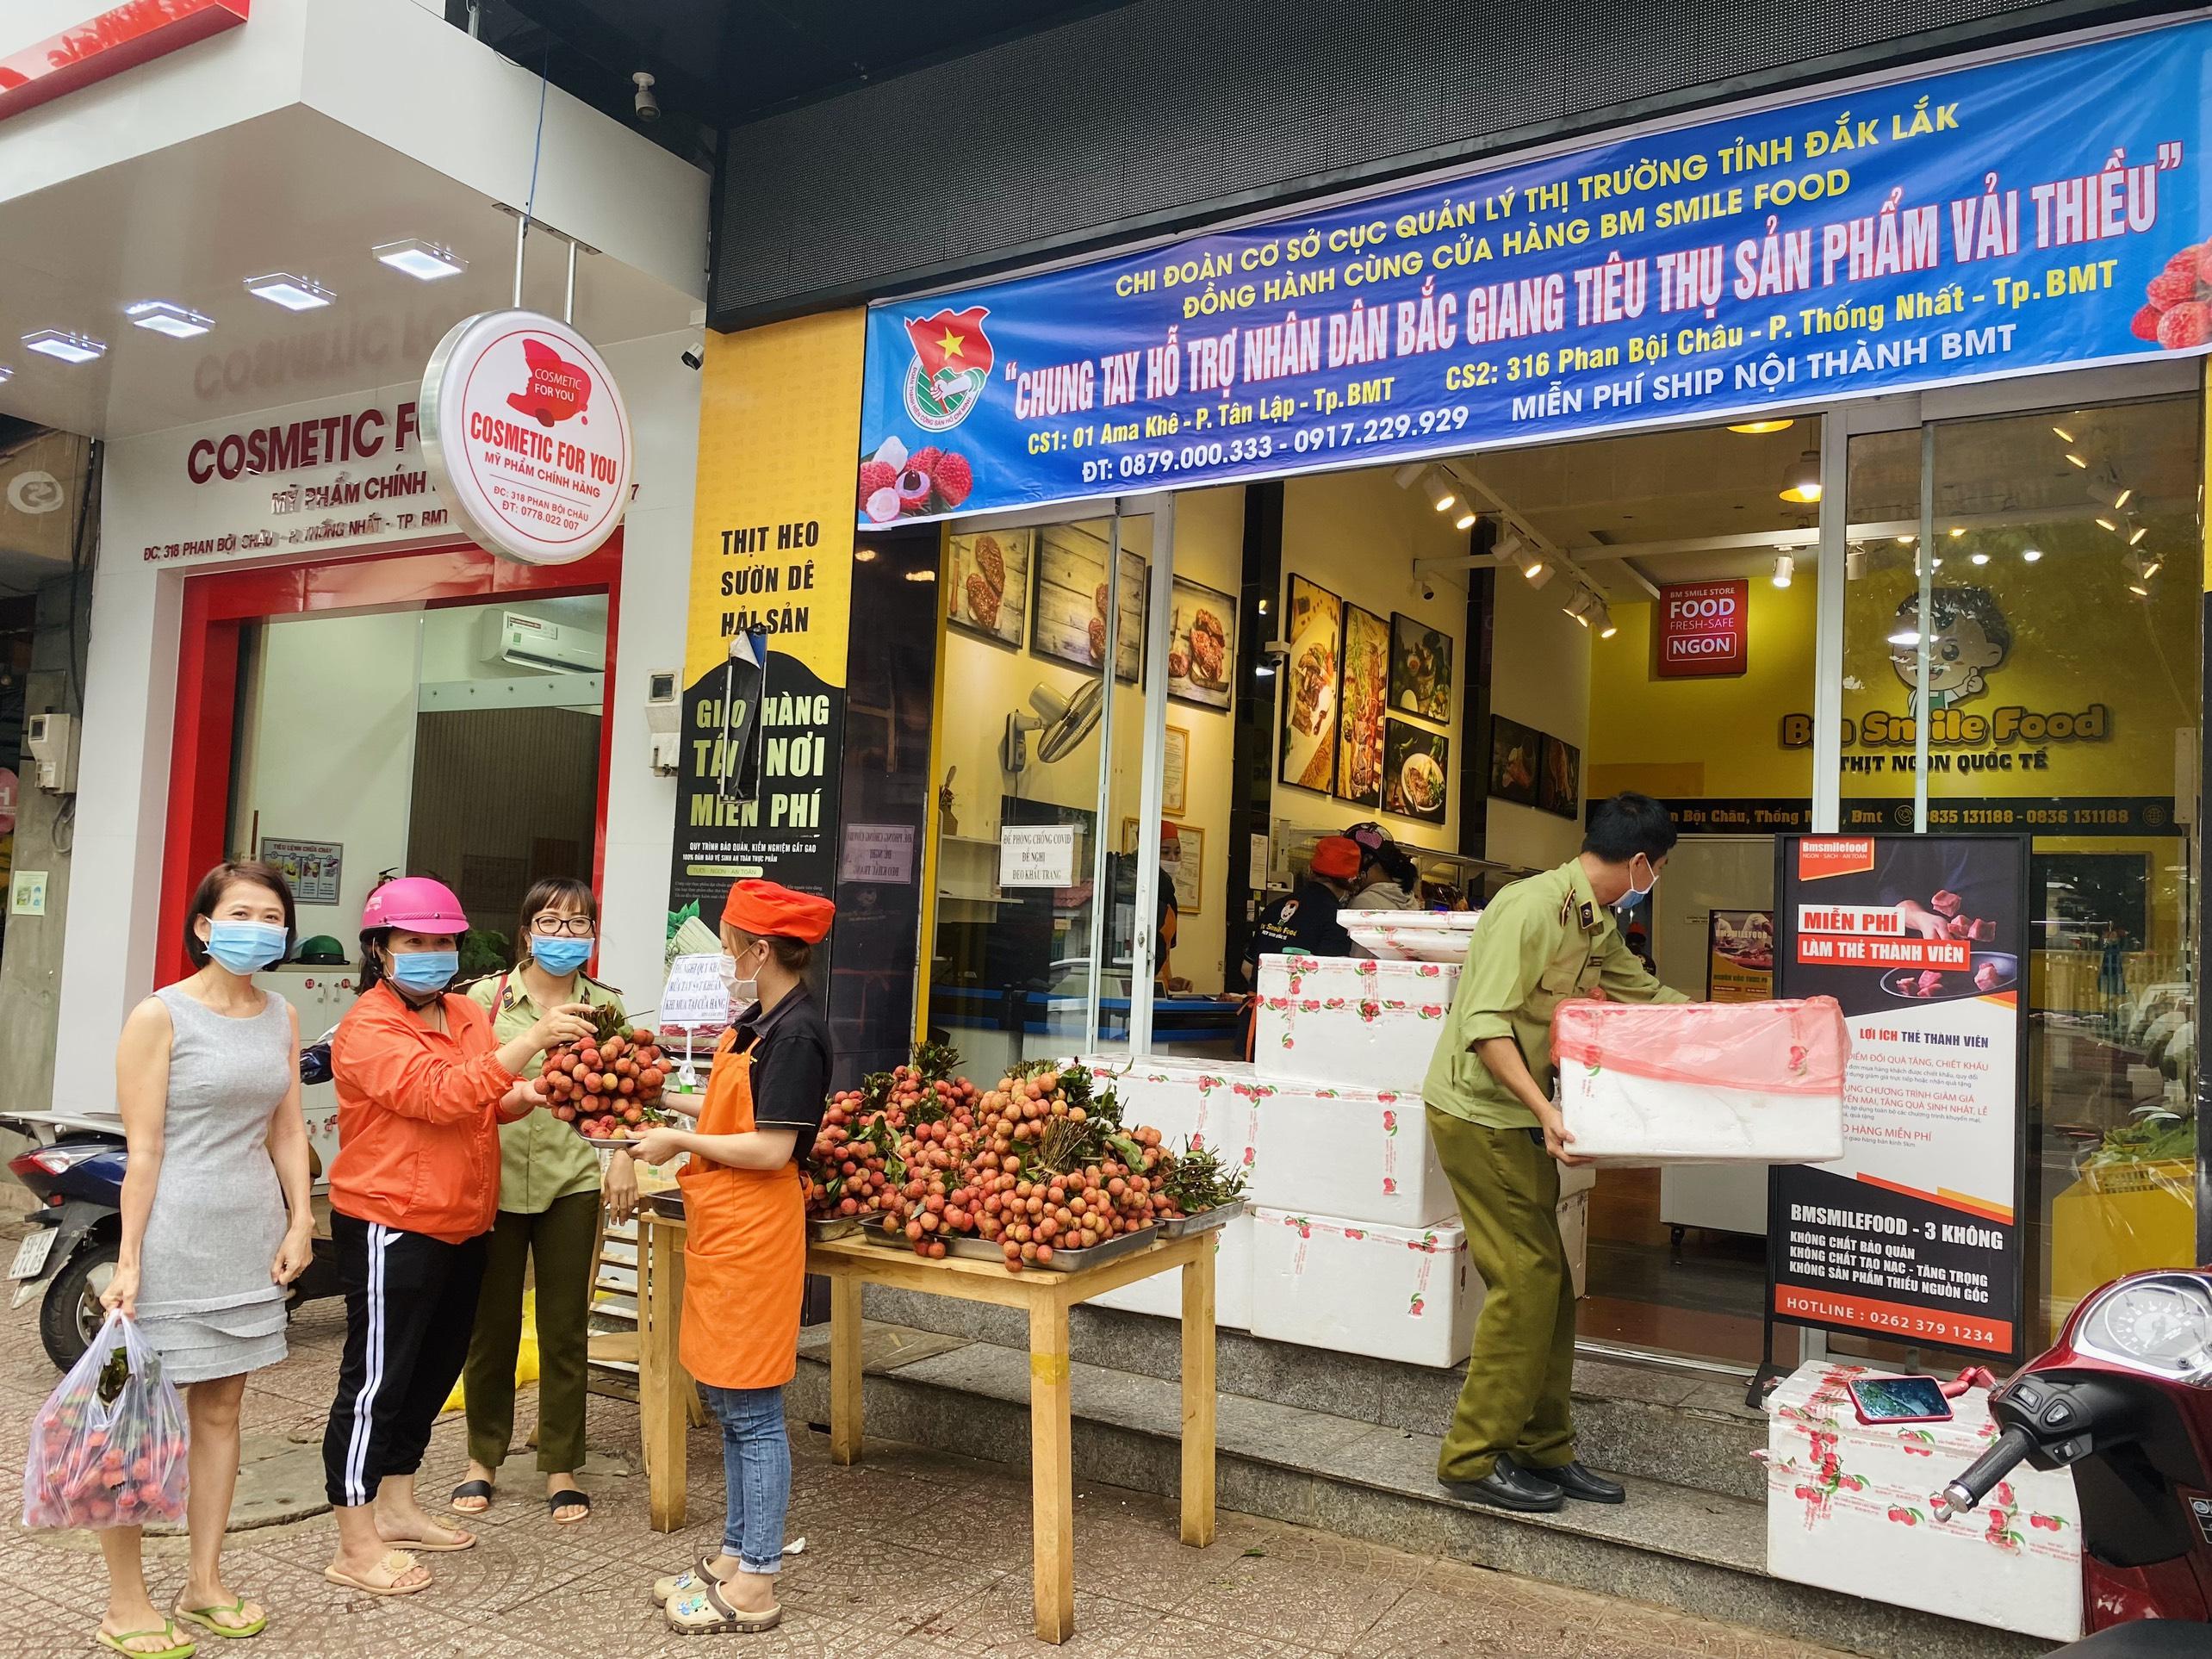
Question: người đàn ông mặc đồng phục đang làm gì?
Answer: đang khuân thùng hàng vào cửa hàng